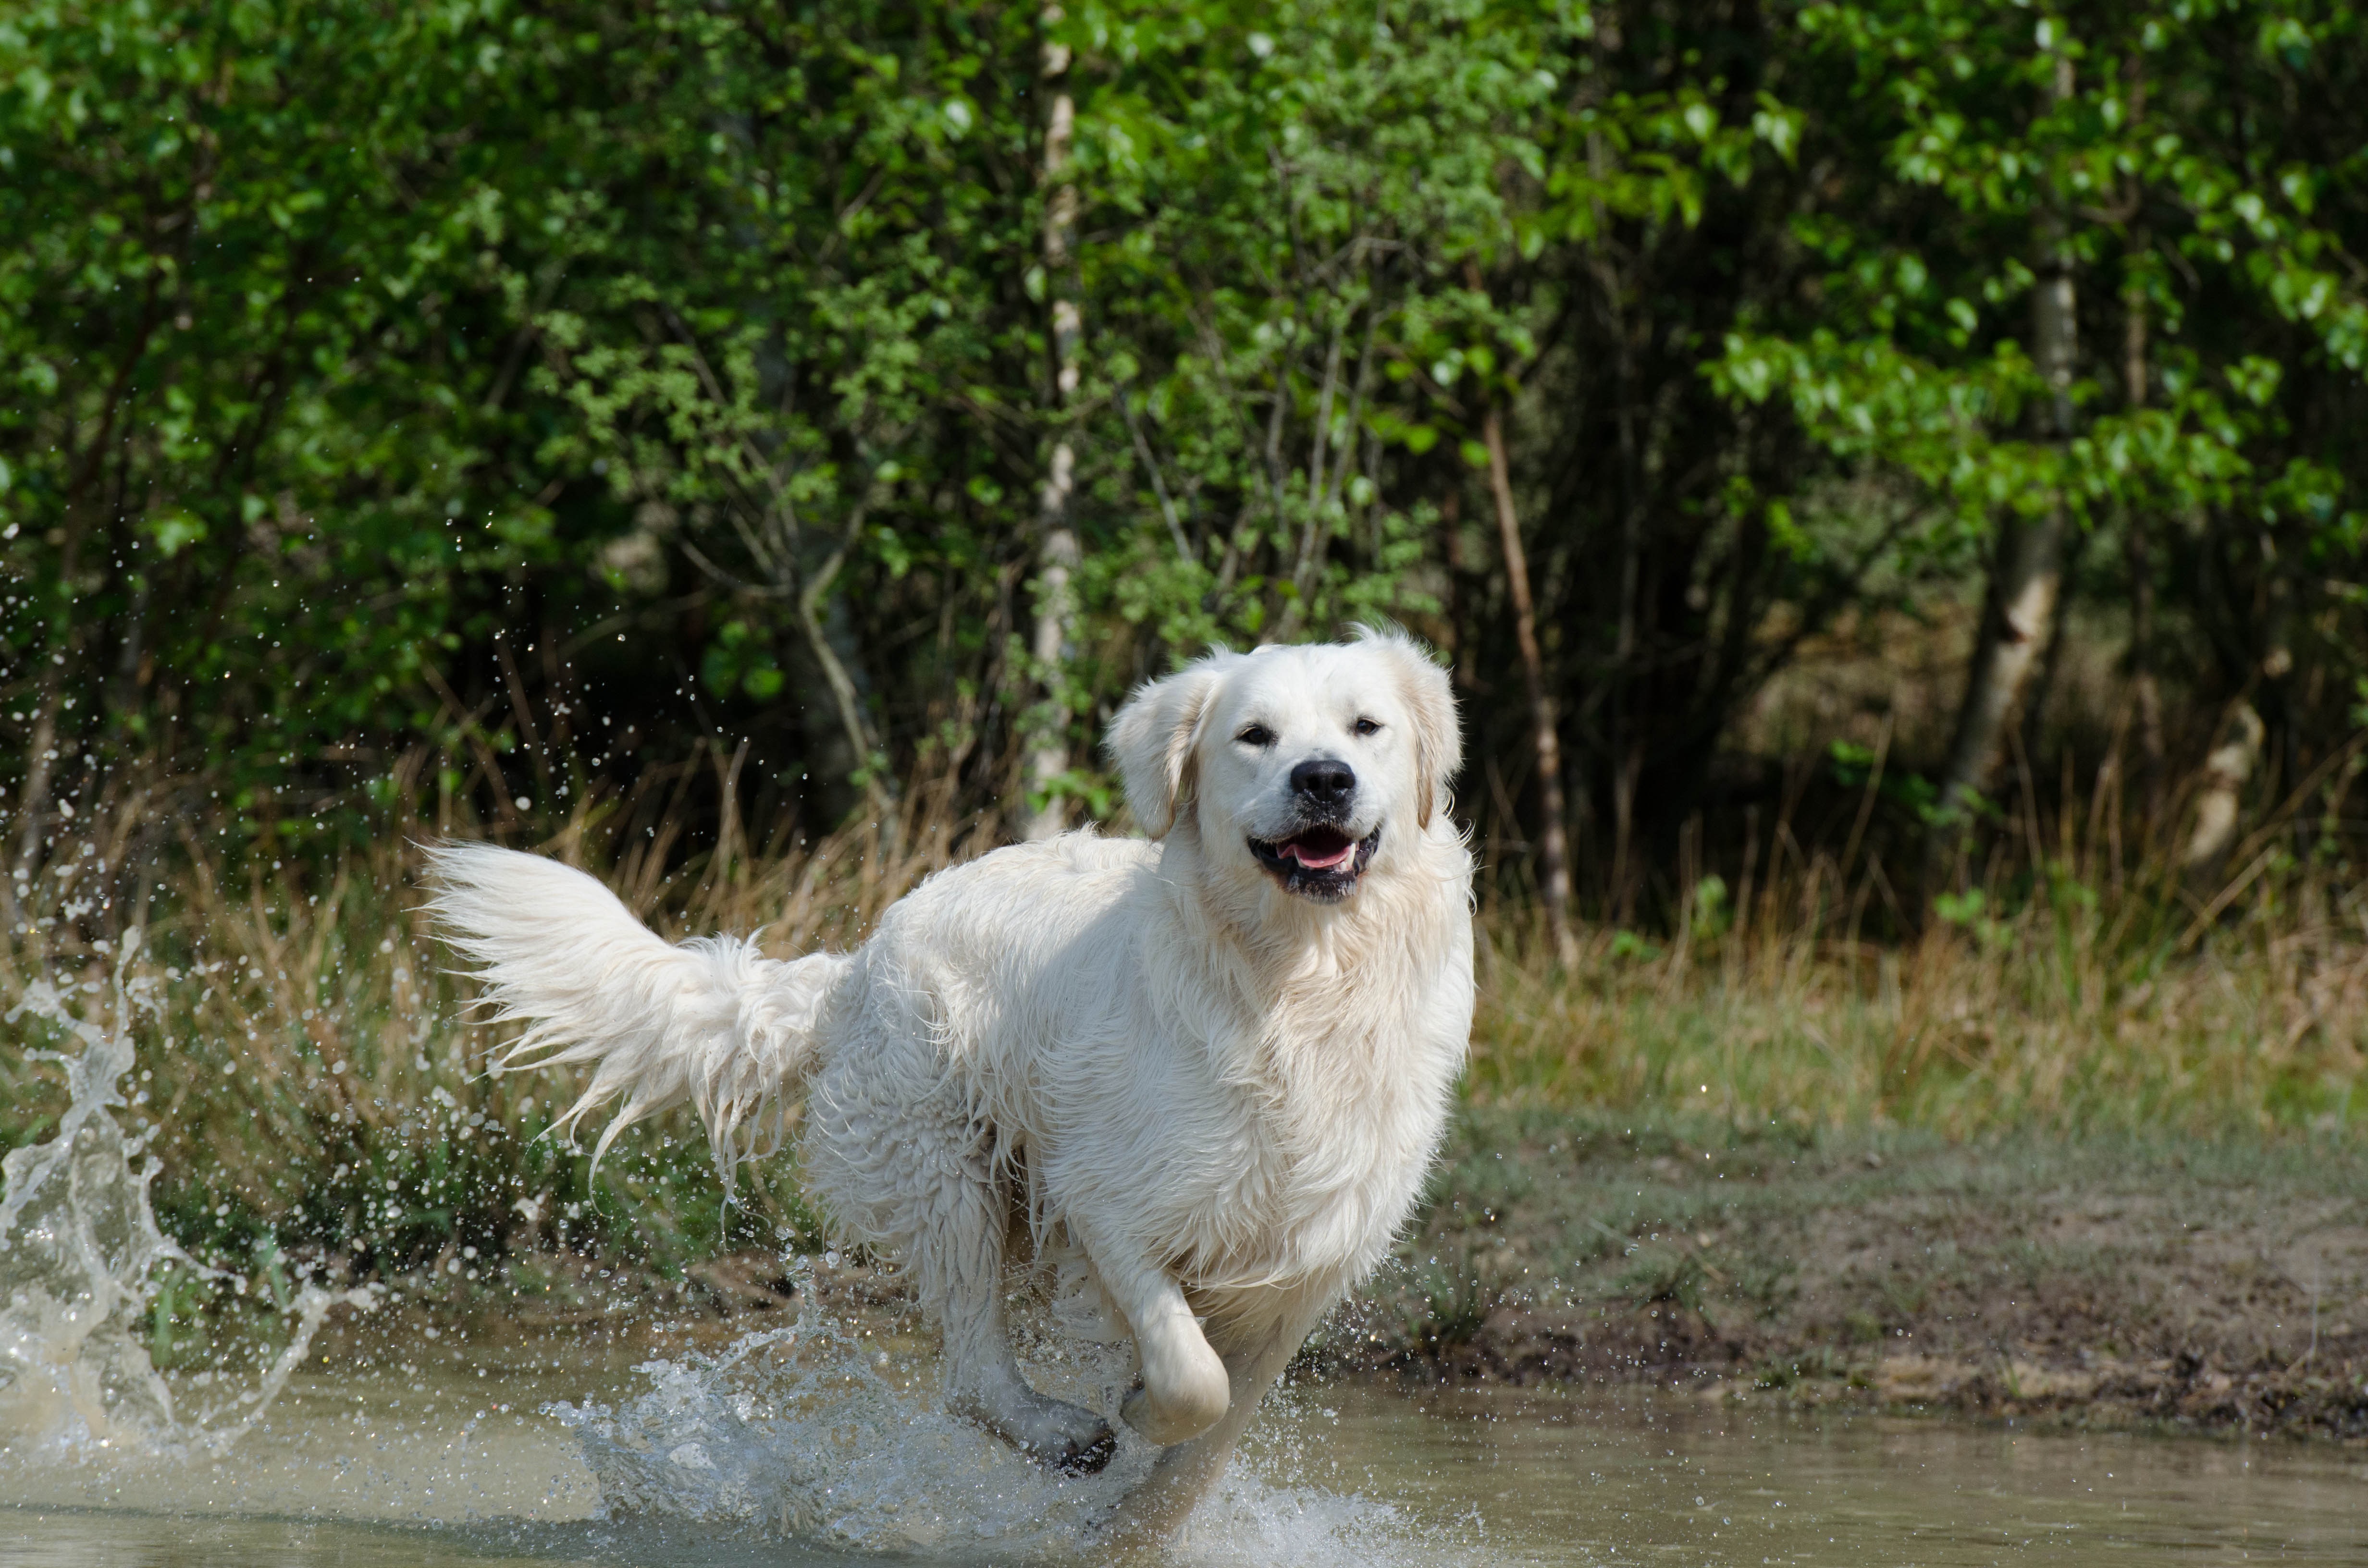
water, nature, lake, dog, summer, mammal, golden retriever, vertebrate, wet dog, dog like mammal, great pyrenees, slovak cuvac